The Savings Bank

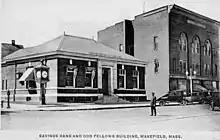
Postcard showing the Wakefield Savings Bank building at the corner of Main and Chestnut Streets. Year of 1895.

The Savings Bank's heritage started in early 1869 with the idea of Cyrus Wakefield who, along with other business leaders, petitioned for a charter to open a savings bank in Wakefield, Massachusetts. Starting with one physical location in 1869, the bank was chartered as the Wakefield Savings Bank. By 1871, the Wakefield Savings Bank had over $60,000 in deposits and over 500 depositors.